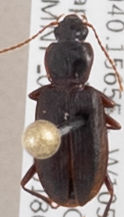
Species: Calathus advena
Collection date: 2018-08-20
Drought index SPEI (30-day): -0.732
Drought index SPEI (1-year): -1.28
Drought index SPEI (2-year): -0.54